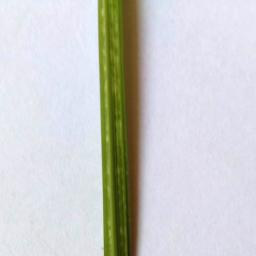
Label: Rice___Healthy